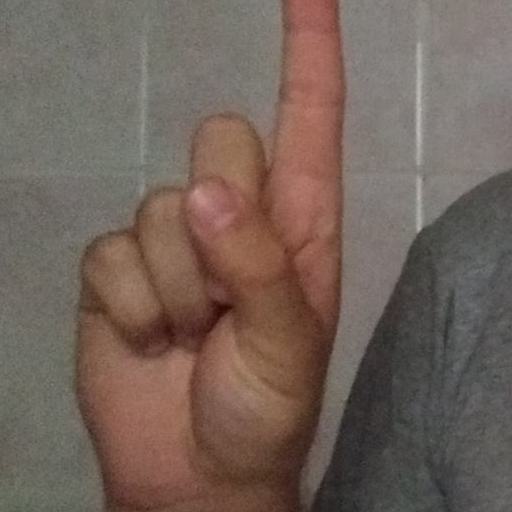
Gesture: one